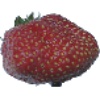
Label: Strawberry Wedge 1